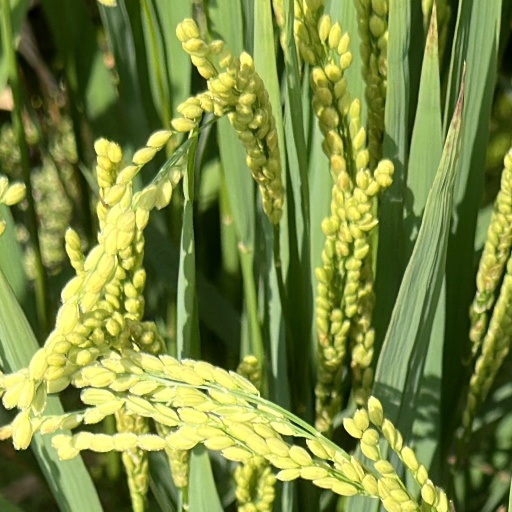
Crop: rice